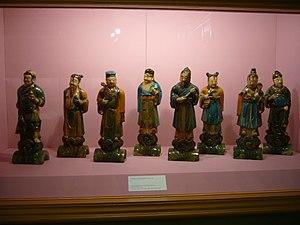
En 2013, on recense 3 589 musées en Chine dont 3 054 musées entretenus par l'État et 535 musées privés.